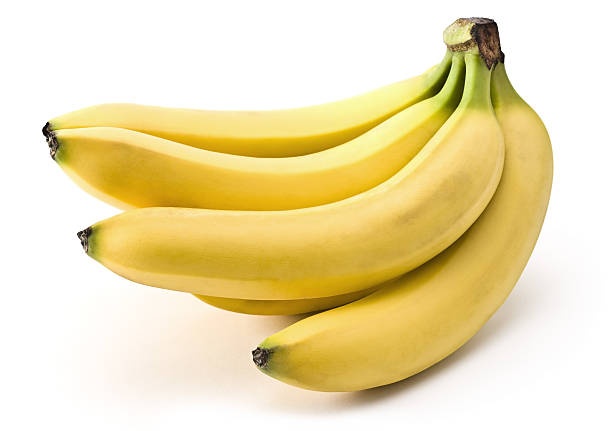
Label: banana